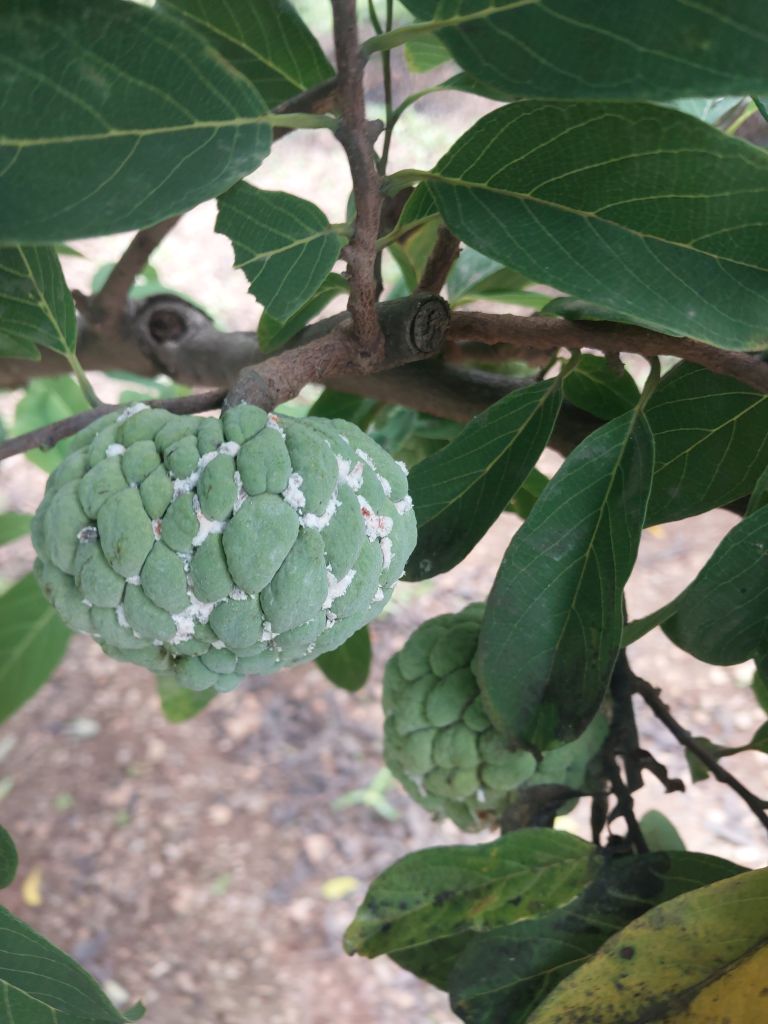
Disease label: Mealy Bug